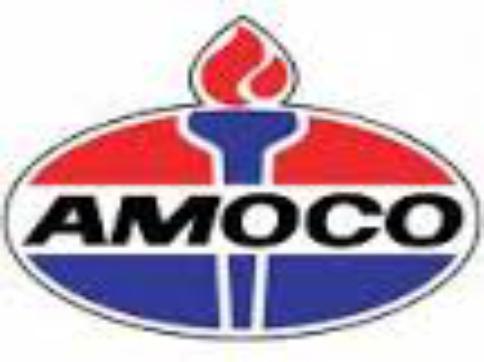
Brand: Amoco
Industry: Others